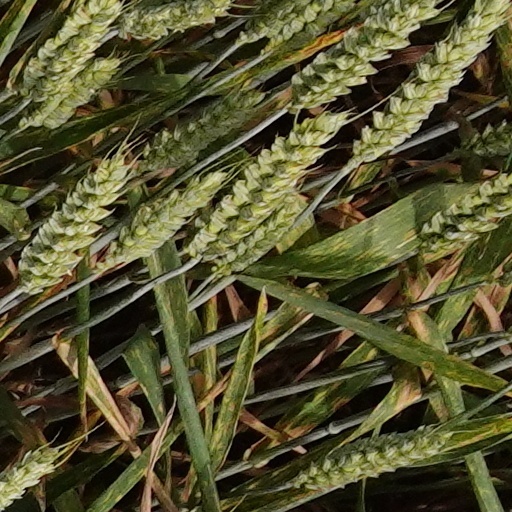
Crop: wheat